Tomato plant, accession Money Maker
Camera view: bottom (45 deg); turntable rotation: 60 degrees
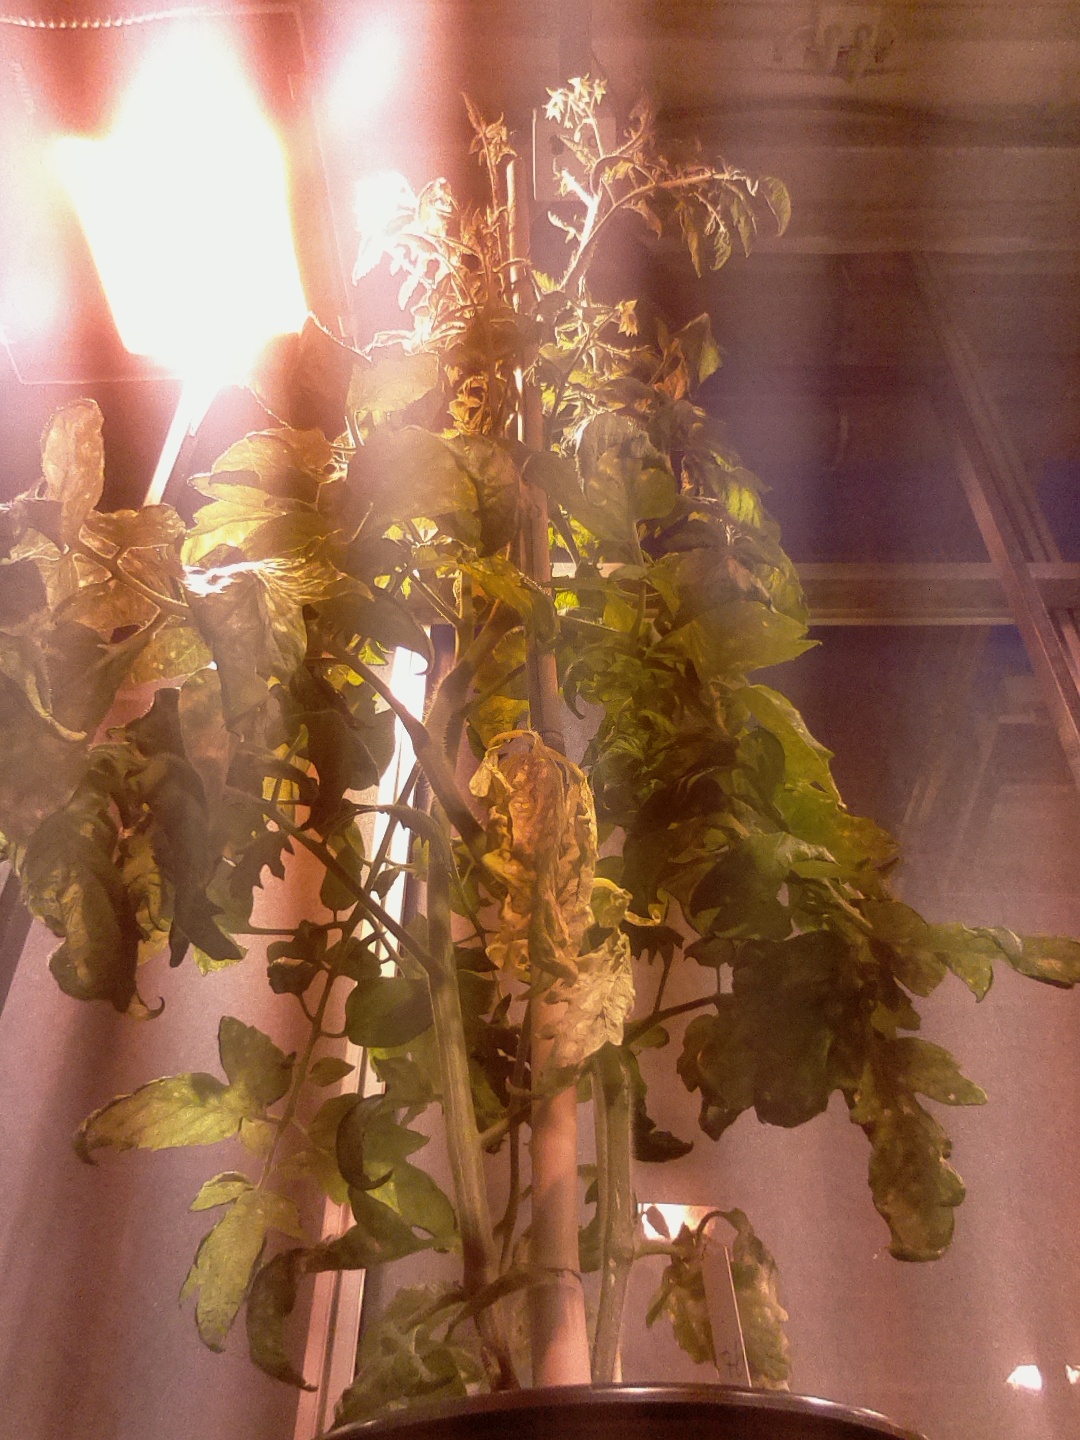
BBCH growth stage 72: 20%-30% of final fruit size